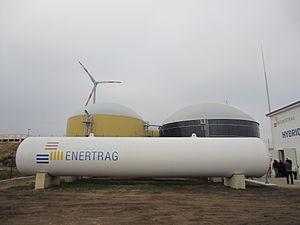
Réservoir d'hydrogène (1er plan) et cuves de stockage de biogaz (second plan). L'unité de production du groupe Enertrag (à Prenzlau) produit de l'hydrogène en électrolysant de l'eau avec l'électricité excédentaire produit par les éoliennes, quand le réseau ne peut pas l'absorber. Ce stockage-tampon permet aussi de compenser l'intermittence du vent. Une partie de l'hydrogène alimente le réseau allemand des stations-service à hydrogène